British Army during the Second World War

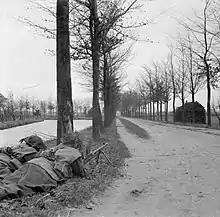
A Bren gun team of the 4th Battalion, Welch Regiment, 53rd (Welsh) Division, keep watch on the west bank of the Maas river, 30 November 1944.

In Burma, Brigadier Orde Wingate, and the 77th Indian Infantry Brigade, or the Chindits as they were better known, infiltrated the Japanese lines in February, marched deep into Burma in Operation Longcloth. The initial aim was to cut the main North–South railway in Burma. Some 3,000 men entered Burma in columns and caused some damage Japanese communications, and cut the railway. But by the end of April, the surviving Chindits had crossed back over the Chindwin river, having marched between 750 and 1000 miles. Of the 3,000 men who had begun the operation, 818 men had been killed, taken prisoner or died of disease, and of the 2,182 men who returned, about 600 were too debilitated from their wounds or disease to return to active service.